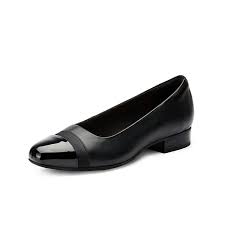
Label: Ballet Flat